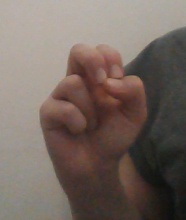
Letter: gaaf